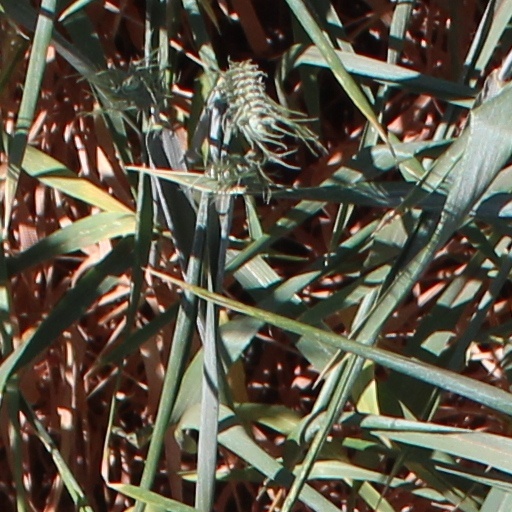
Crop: wheat